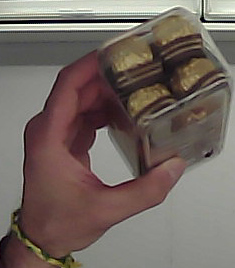
Product: rocher_chocolate